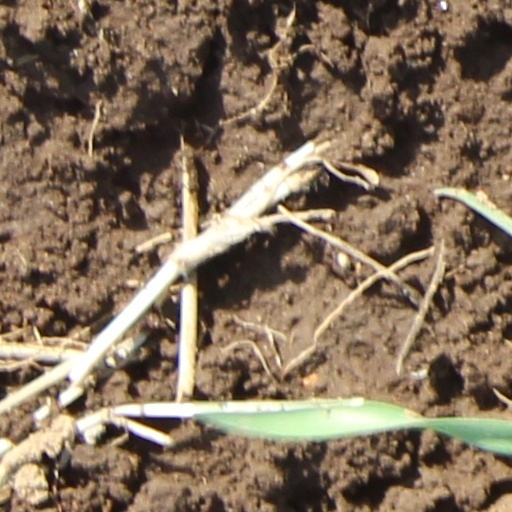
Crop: wheat